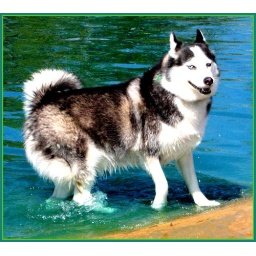
running in water